Cheng Weishi Lun

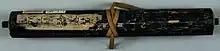
A 14th century Japanese scroll of the "Cheng Weishi Lun" (Jp: )

Cheng Weishi Lun (CWSL, Sanskrit reconstruction: "*Vijñaptimātrāsiddhiśāstra", English: "The Treatise on the Demonstration of Consciousness-only," Taisho Catalog number 1585), is a comprehensive treatise on the philosophy of Yogacara Buddhism and a commentary on Vasubandhu's seminal work, the "Triṃśikā-vijñaptimātratā" ("Thirty Verses on Consciousness-only").